Civil Directory of Primo de Rivera

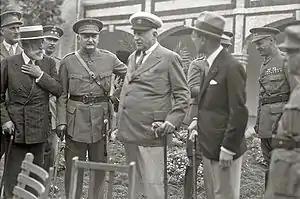
General Miguel Primo de Rivera, in the center dressed in civilian clothes with a sailor's cap, in San Sebastian in 1927.

The first step towards the institutionalization of the regime had been the foundation in April 1924 of the "single party" "Unión Patriótica" and the second the formation of the "Civil Directory" itself. The next steps were the establishment of the National Corporate Organization and the convening of the National Consultative Assembly in charge of drafting a new Constitution.